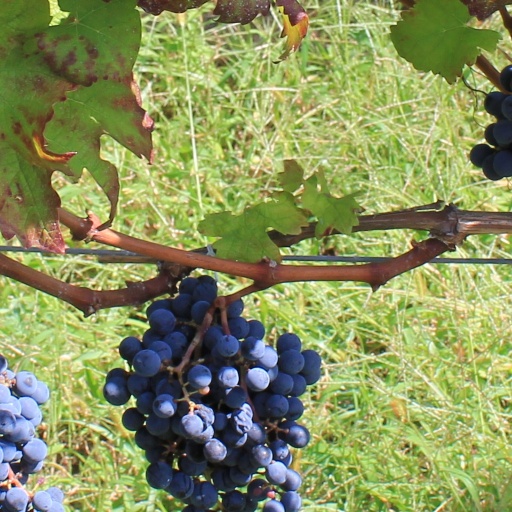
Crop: grape